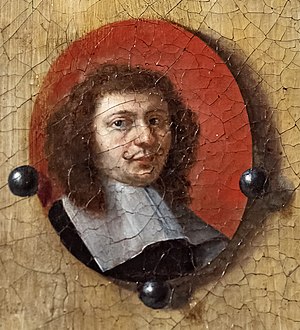
Cornelis Norbertus Gijsbrechts
Detalje fra Opstilling med selvportræt
Cornelis Norbertus Gijsbrechts eller Gysbrechts var en flamsk maler med virke i Belgien, Tyskland, Danmark og Sverige. Hans specialitet var trompe l’oeil, en kunstnerisk genre der narrede samtidens betragter til at tro, at de malede, todimensionelle illusioner var virkelige, tredimensionelle genstande.